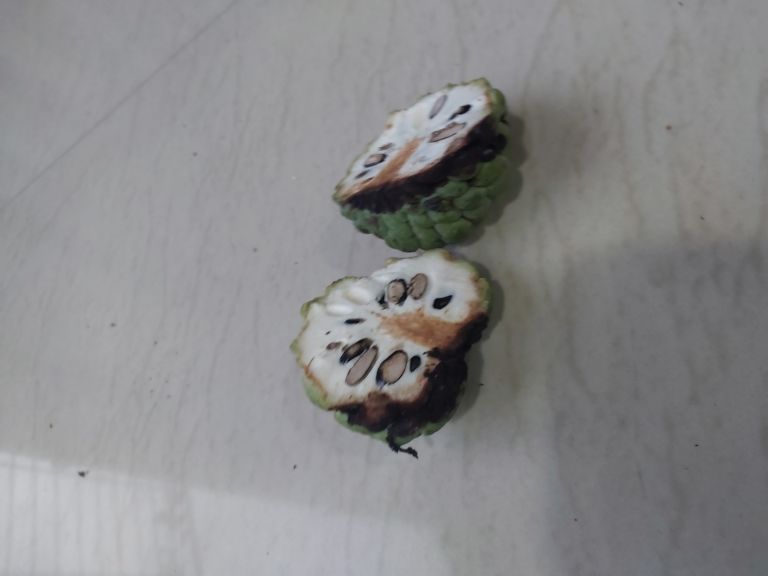
Disease label: Diplodia Rot